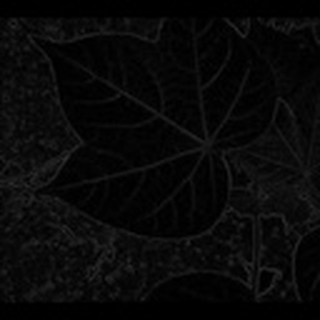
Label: healthy_cotton